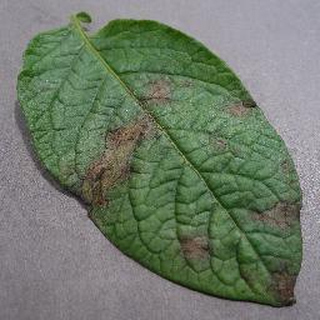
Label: potato_late_blight